Emory Richardson

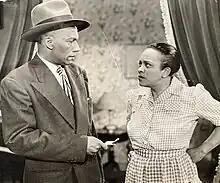
Emory Richardson and Loretta Mary Aiken in Boarding House Blues

He died after a long illness on February 7, 1965, at Sydenham Hospital, New York. He had a son named Edward Richardson.